Viza

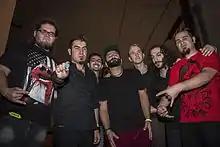

Viza (stylized as VI·ZA; formerly known as Visa) is an American rock band from Los Angeles, California, formed in 2000. The band is inspired by traditional Armenian and Greek music, which includes instruments like the oud and duduk. The band has released various EPs and full-length albums. The band has recorded and performed with Serj Tankian of System of a Down, who managed the band.